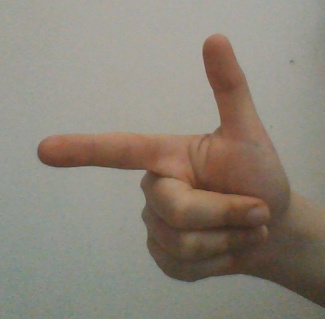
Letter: yaa